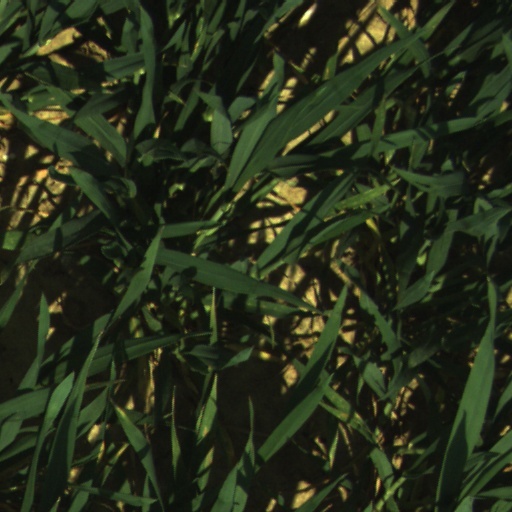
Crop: wheat